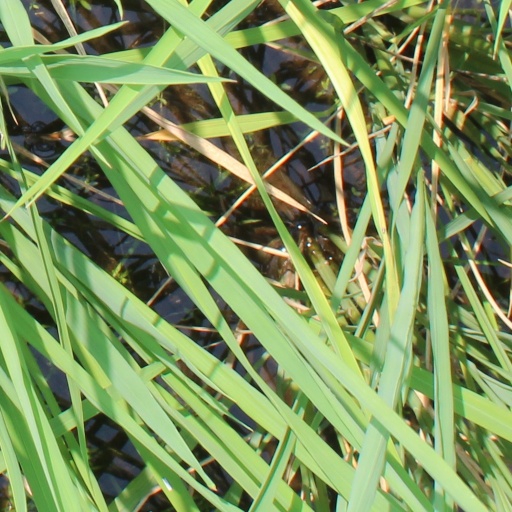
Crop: rice